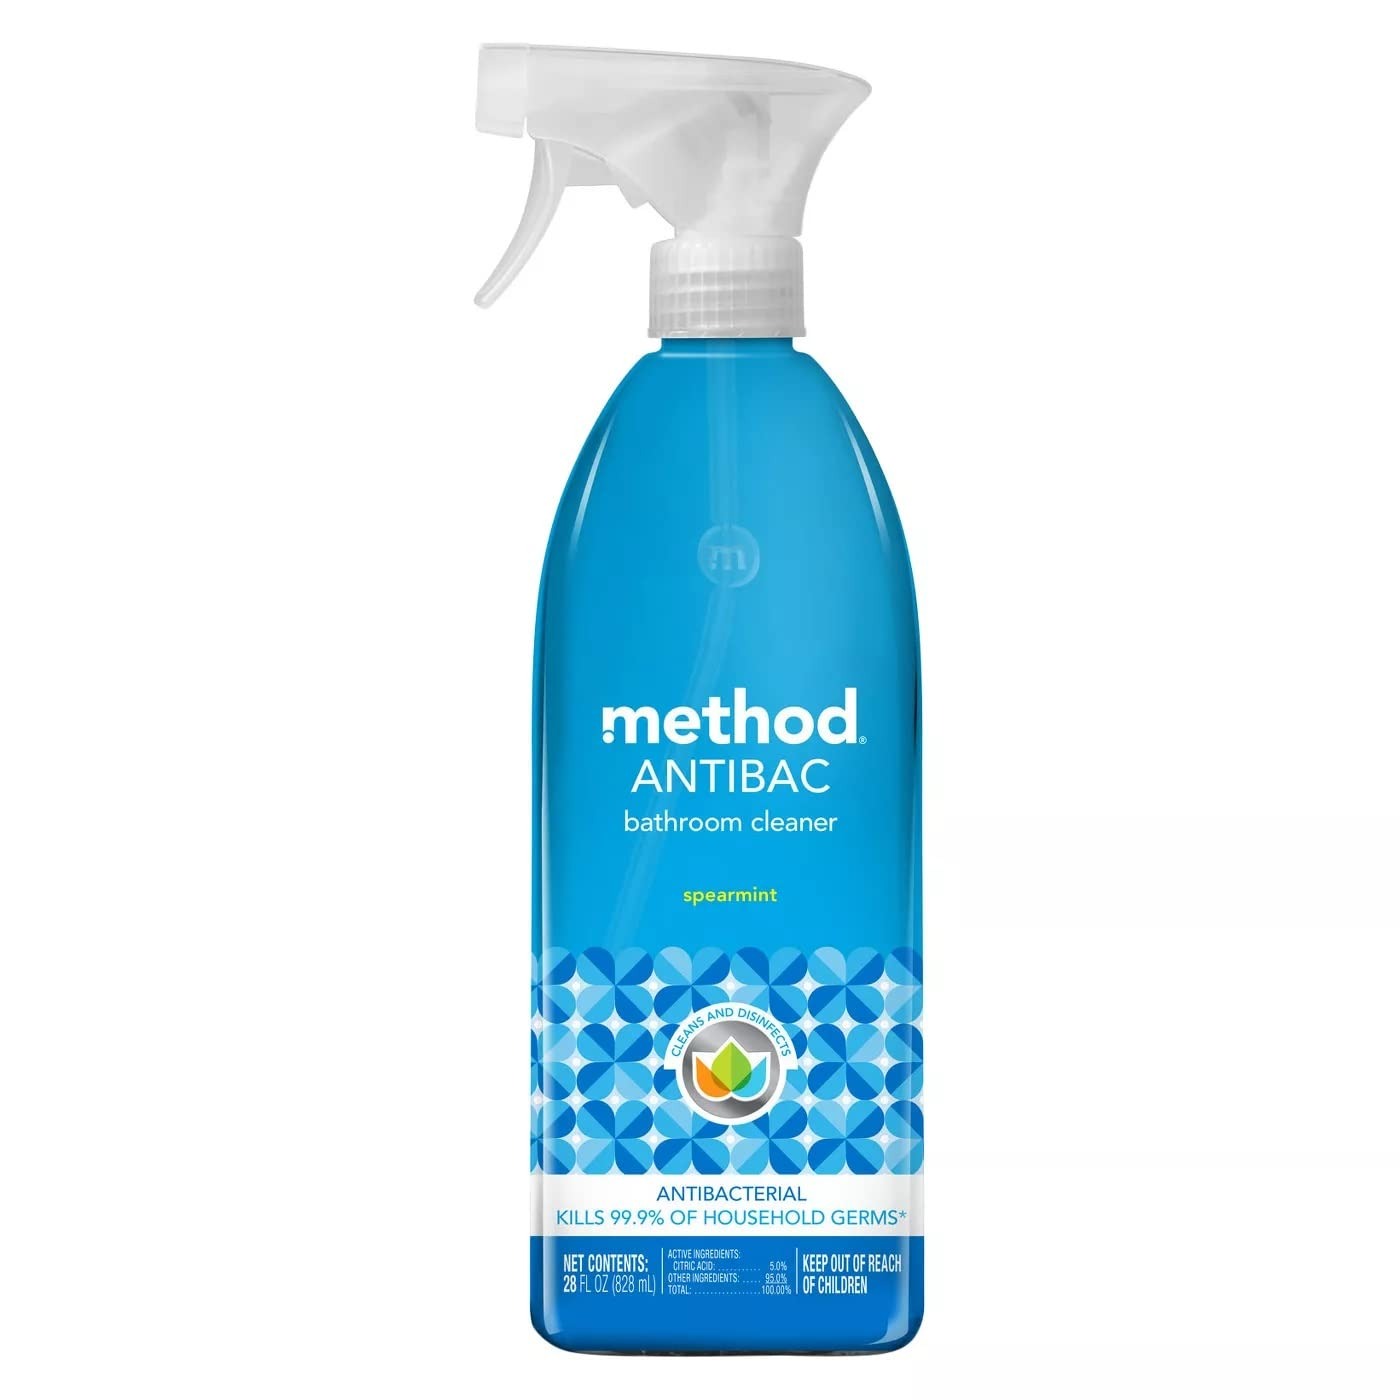
Item Name: Bthrm Antbac Sprmnt 28oz
Bullet Point 1: Germ BusterBathrooms get a bad rap
Bullet Point 2: Method
Value: 2.0
Unit: Count

Price: 7.235